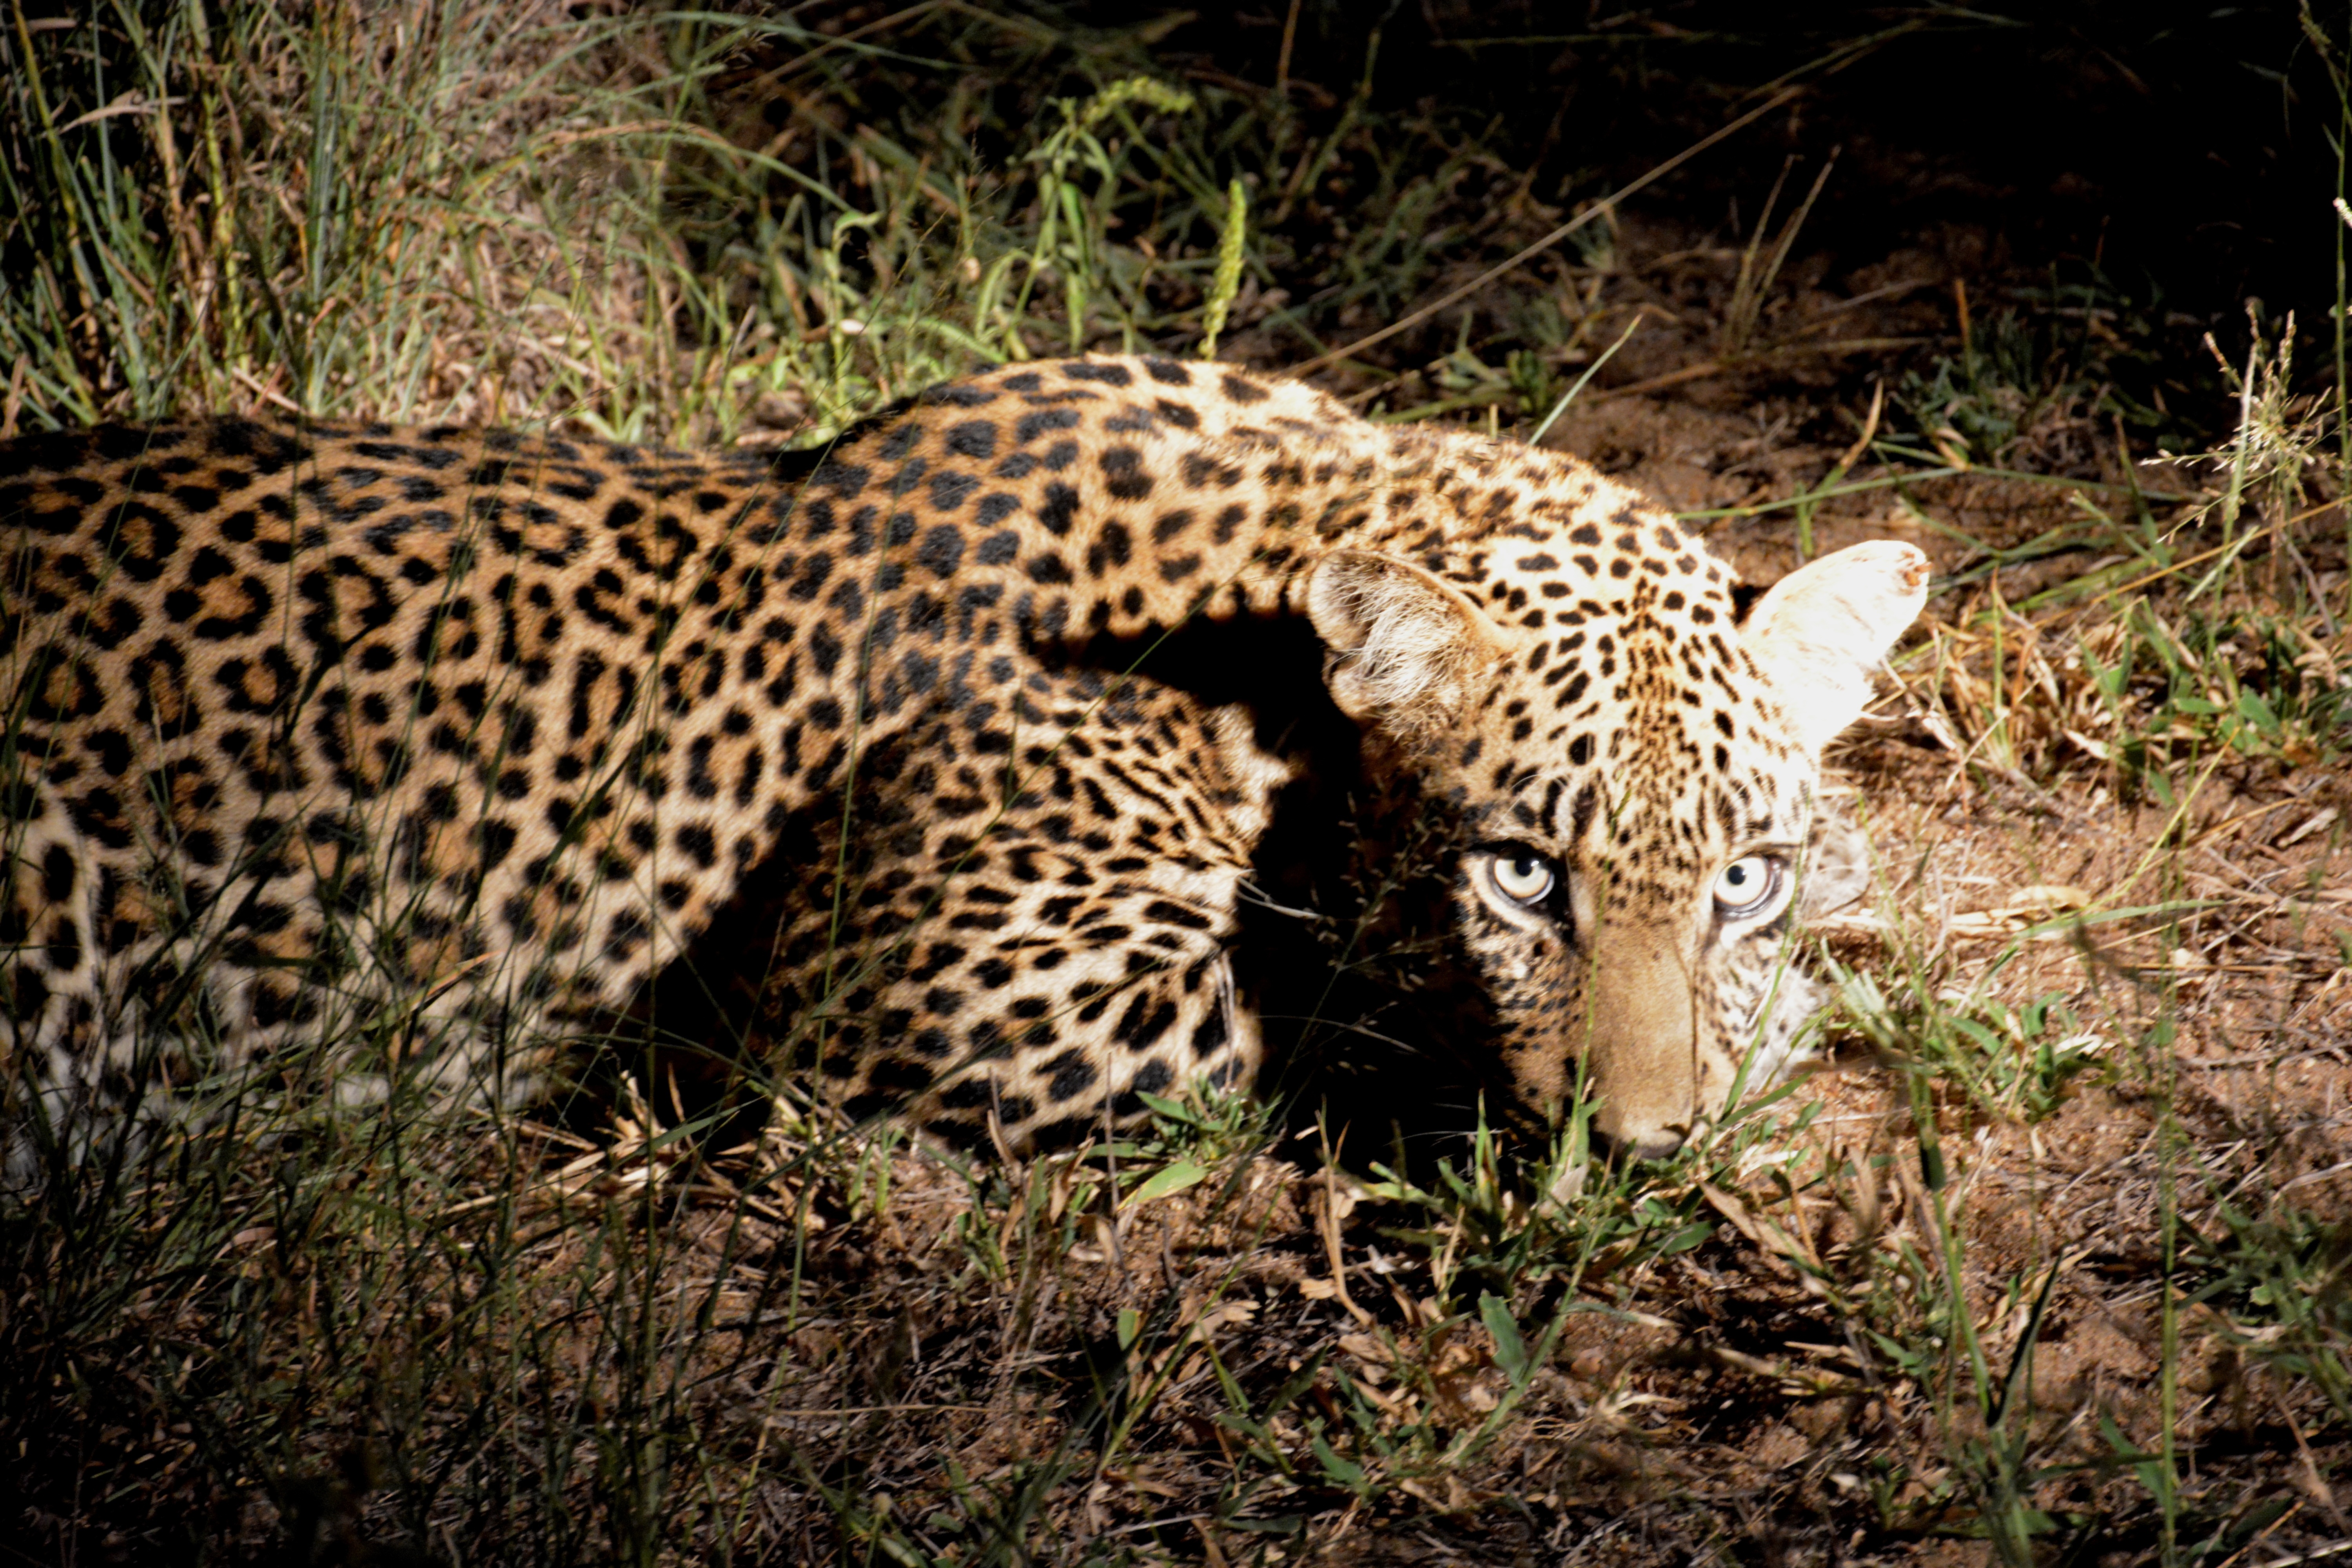
wildlife, africa, mammal, fauna, savanna, leopard, cheetah, vertebrate, jaguar, safari, big cats, cat like mammal, leopard night, night safari